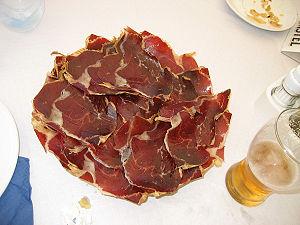
La cecina est une charcuterie d'origine espagnole similaire au jambon, mais pour la préparation de laquelle on utilise une autre viande que le porc : on peut trouver de la cecina de viande bovine, mais aussi équine, caprine, ou encore de lapin.